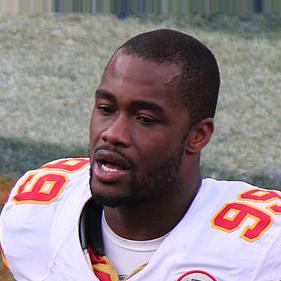
Age: 27